McGurk's Bar bombing

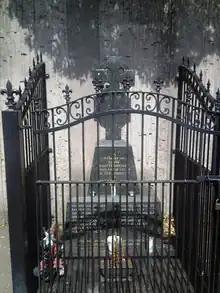
Memorial on Great George's Street

A memorial was erected at the site of the bombing for the 30th anniversary in 2001. The victims' relatives carried fifteen wreaths to the new memorial, and used the occasion to demand an investigation into alleged British involvement in the attack.